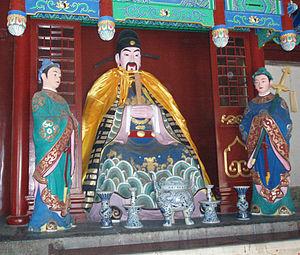
Lü Dongbin ou Lu Tong-pin est un alchimiste taoïste semi-légendaire et divinisé de la dynastie Tang, personnage important du courant Jindan et de l’alchimie interne. Il est considéré par l’école Quanzhen comme l’un de ses Cinq ancêtres du Nord. C’est également le plus connu des huit immortels, chef du groupe en alternance avec Zhongli Quan dont il serait un disciple. Le folklore populaire fait quelquefois de He Xiangu sa disciple et imagine une intrigue romantique entre les deux personnages.